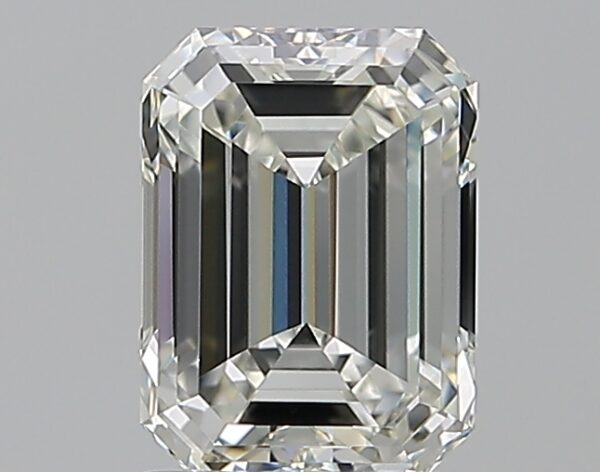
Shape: emerald
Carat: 1.5
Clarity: VVS1
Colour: J
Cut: EX
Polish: EX
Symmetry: VG
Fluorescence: M
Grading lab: GIA
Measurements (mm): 7.59 x 5.61 x 3.8